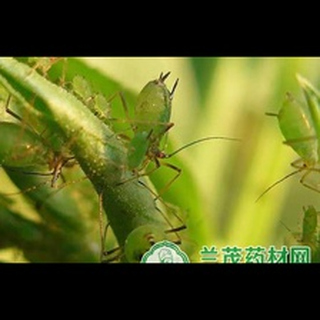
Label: wheat_aphid